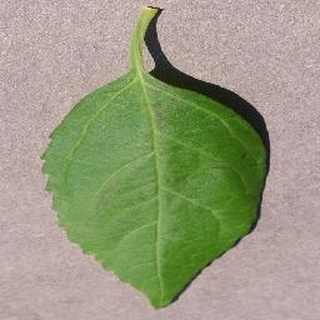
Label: healthy_cherry